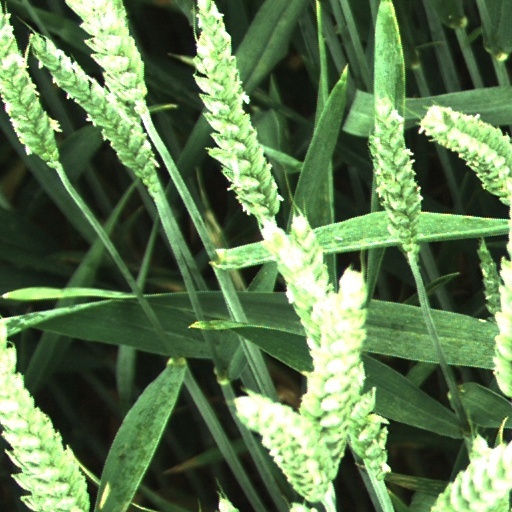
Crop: wheat